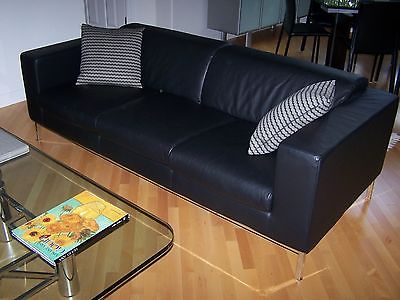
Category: sofa